Electroboy

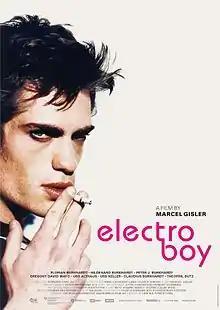
Burkhardt on the "electroboy" film poster

Burkardt's life is subject of the documentary Electroboy directed by Marcel Gisler, that was launched in August 2014 at the Locarno International Film Festival.